Describe the emotion expressed in this image:  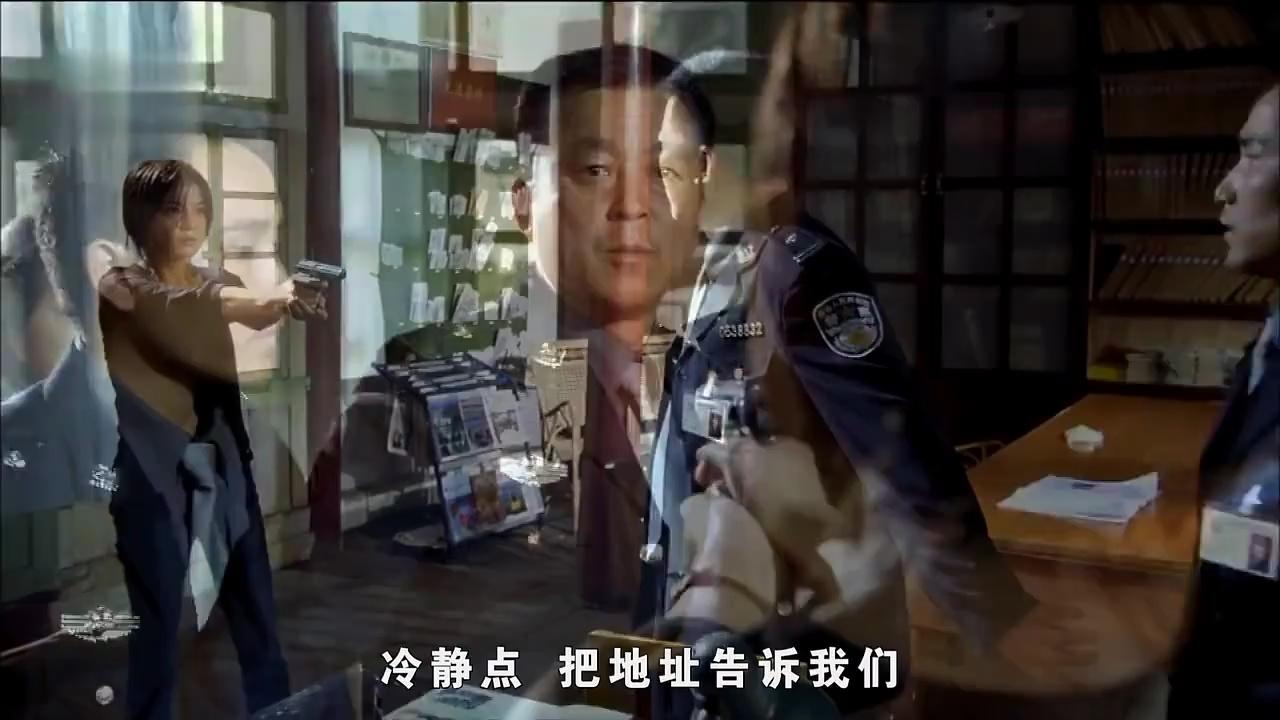
This person displays Pain, valence and arousal with low intensity.